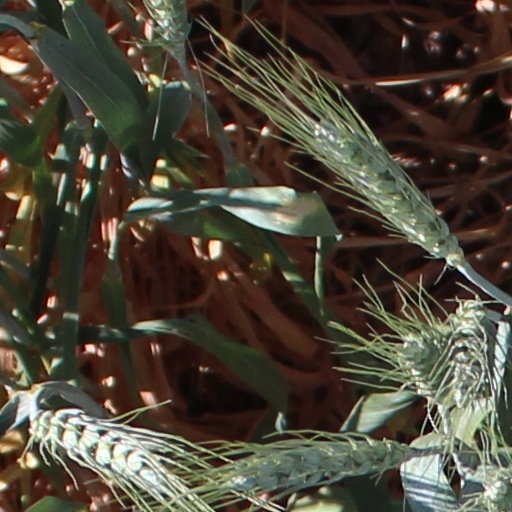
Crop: wheat